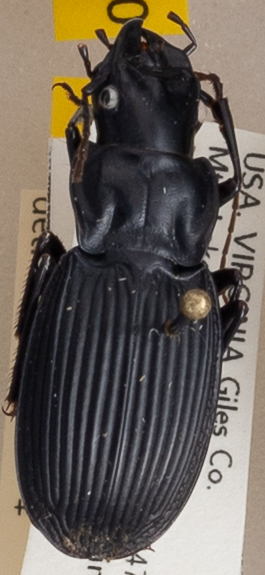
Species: Dicaelus teter
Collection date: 2019-06-18
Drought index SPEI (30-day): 0.36
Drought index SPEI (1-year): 2.09
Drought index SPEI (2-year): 2.09